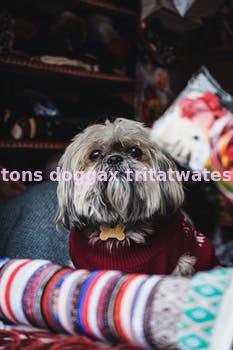
Label: Watermark